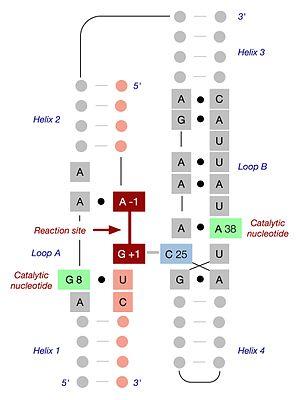
Le ribozyme en épingle à cheveux est un court segment d'ARN doté d'activité catalytique présent dans l'ARN satellite de virus de plantes, à l'instar du ribozyme en tête de marteau. Il a tout d'abord été identifié dans l'ARN satellite du virus des taches en anneaux du tabac ou il catalyse l'auto-clivage et la jonction intervenant dans la réplication circulaire de cet ARN satellite. Il est semblable au ribozyme en tête de marteau par le fait qu'il ne requiert pas la présence de cations métalliques pour agir.